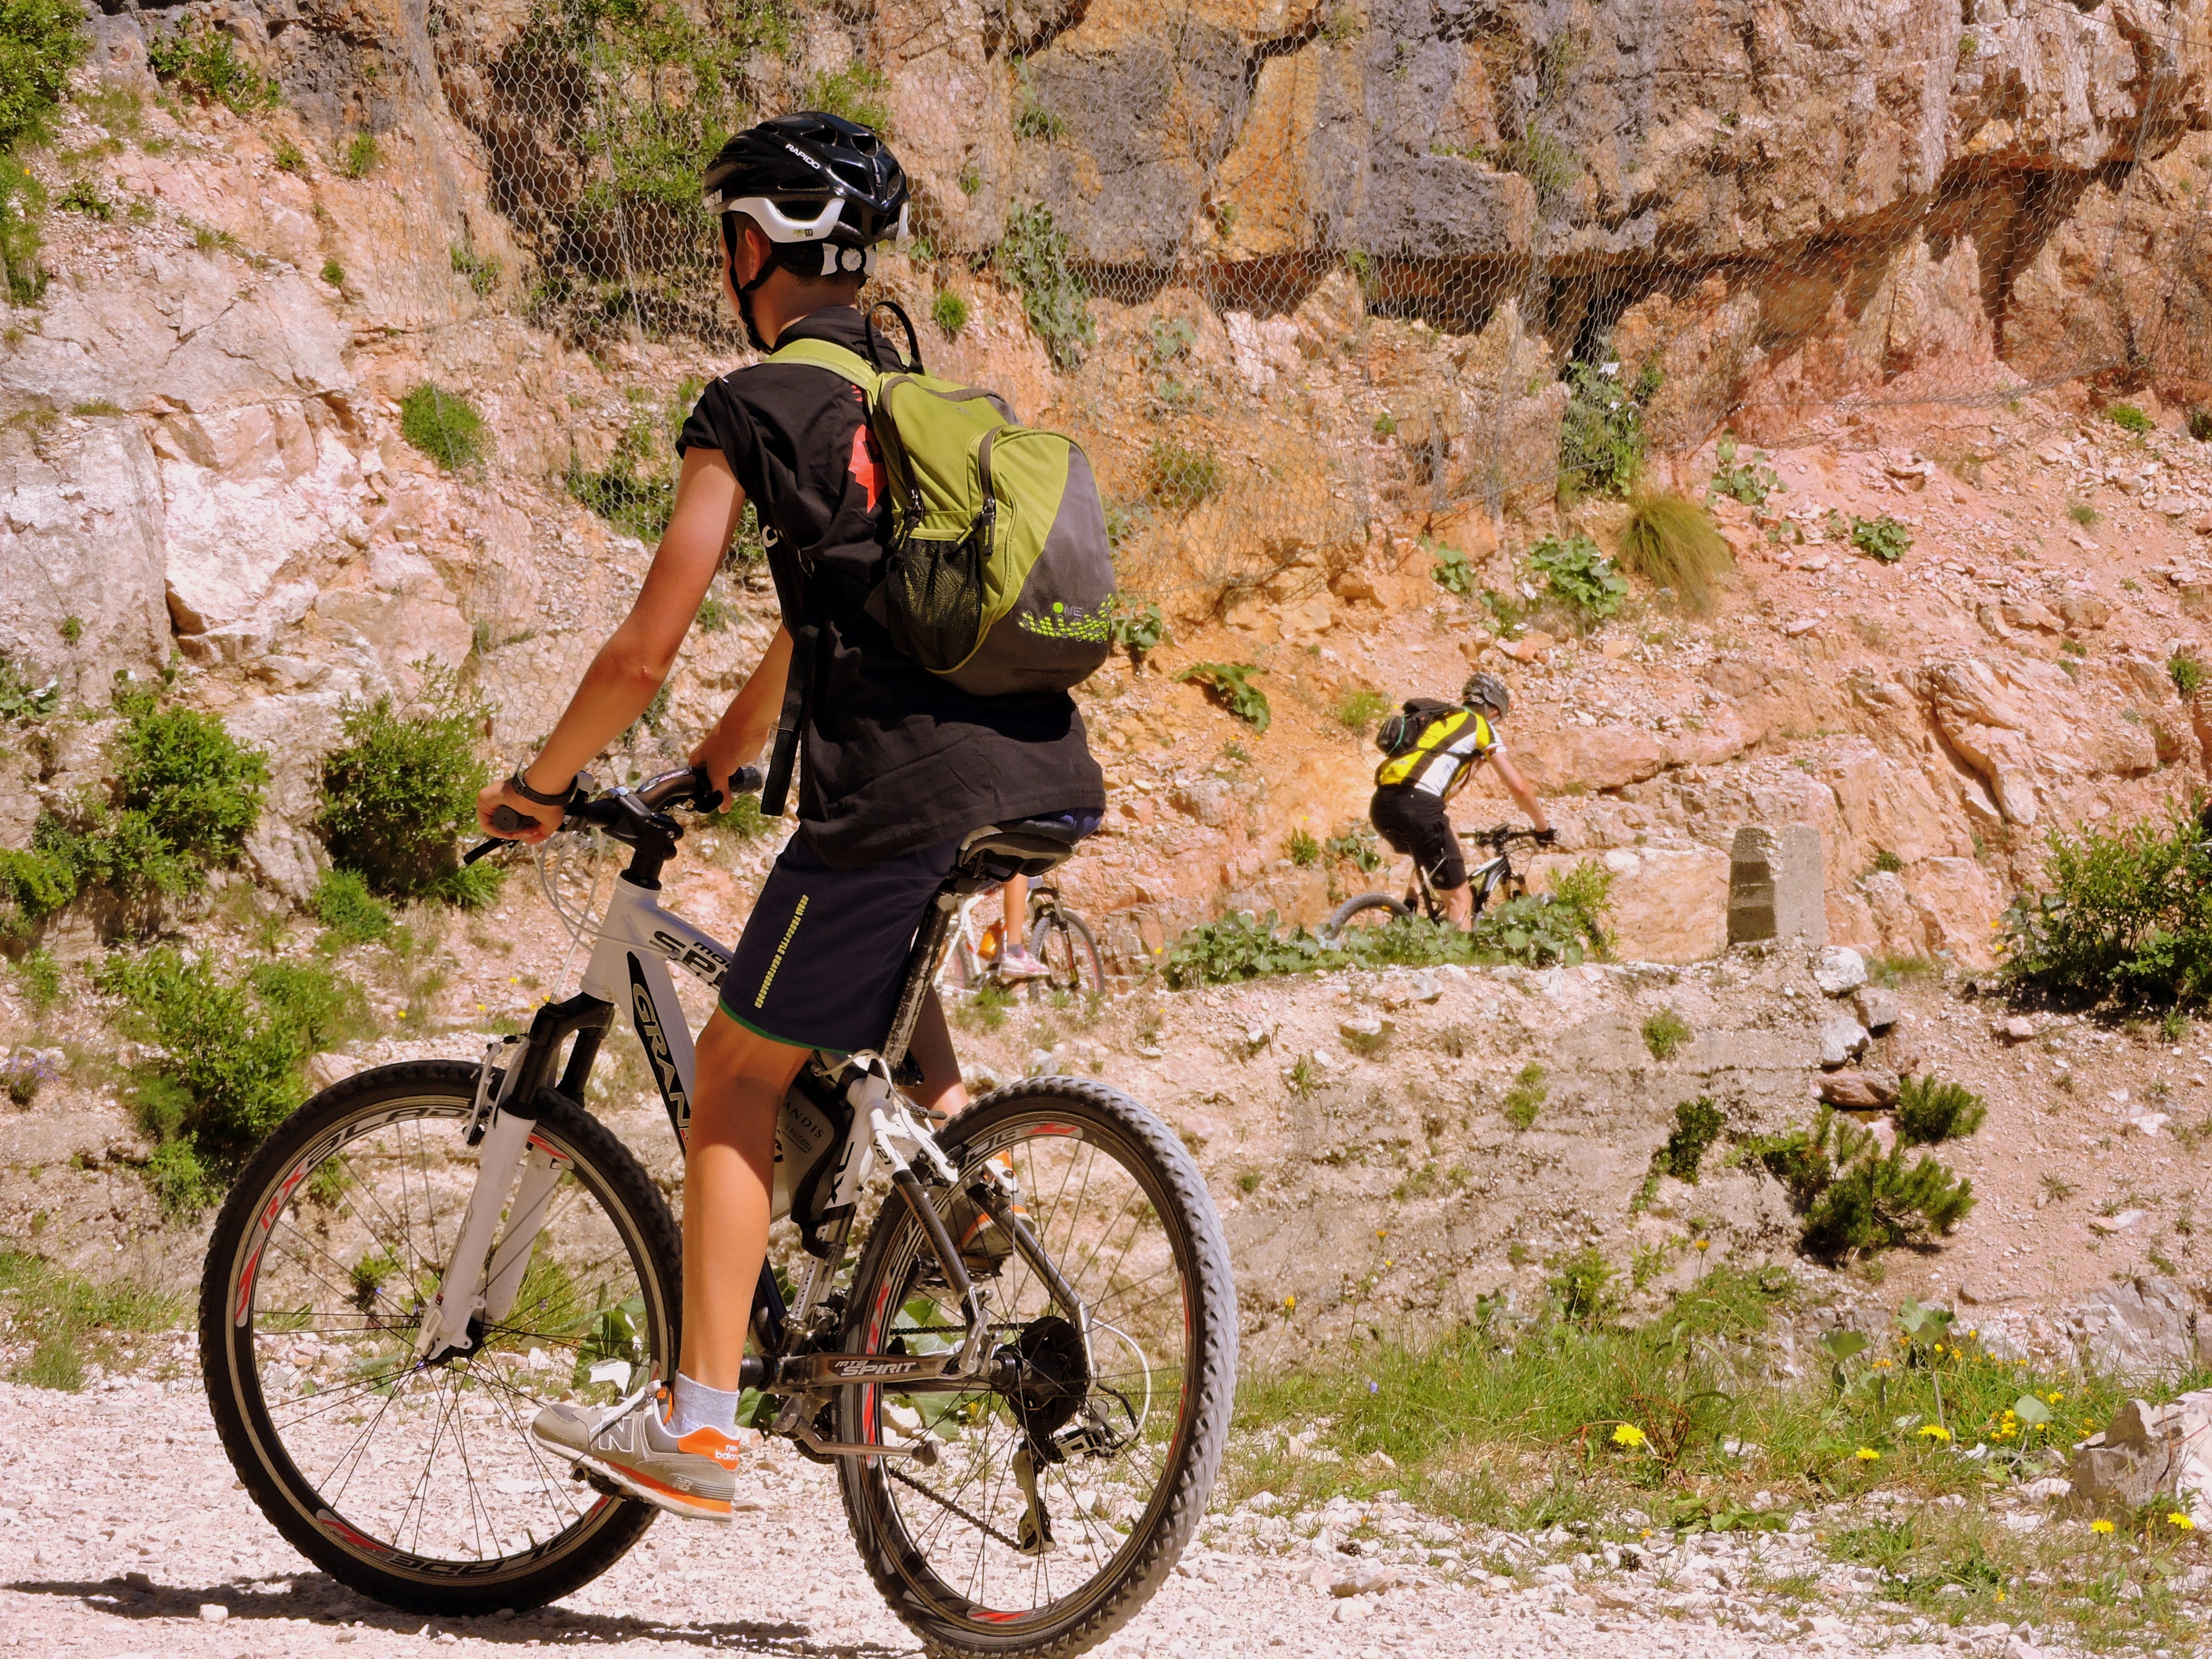
mountain, road, trail, sport, adventure, bicycle, bike, vehicle, soil, extreme sport, tourism, leisure, sports equipment, pedal, mountain bike, cycling, sports, fatigue, freeride, mountain biking, road cycling, land vehicle, cycle sport, downhill mountain biking, mountain bike racing, cross country cycling